Albacete-Los Llanos railway station

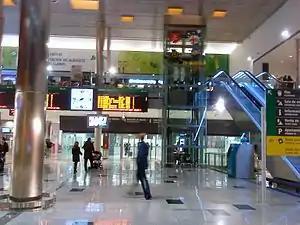
Station entrance hall

Albacete-Los Llanos is served by various rail services; AVE high-speed rail via the Madrid–Levante high-speed rail network's Alicante branch, Alvia and Altaria mixed high-speed/conventional services to northern Spain and Murcia/Cartagena and regional trains serving destinations in Castilla–La Mancha.